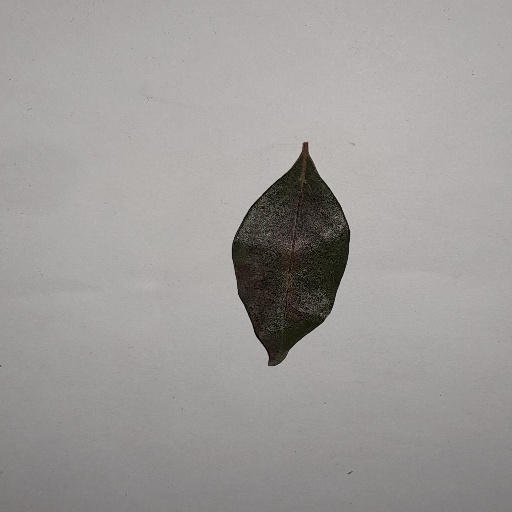
Species: Camphor
Leaf condition: Bacterial Spot